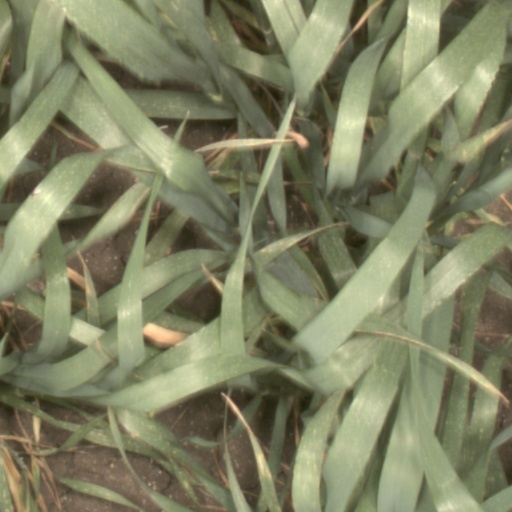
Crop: wheat